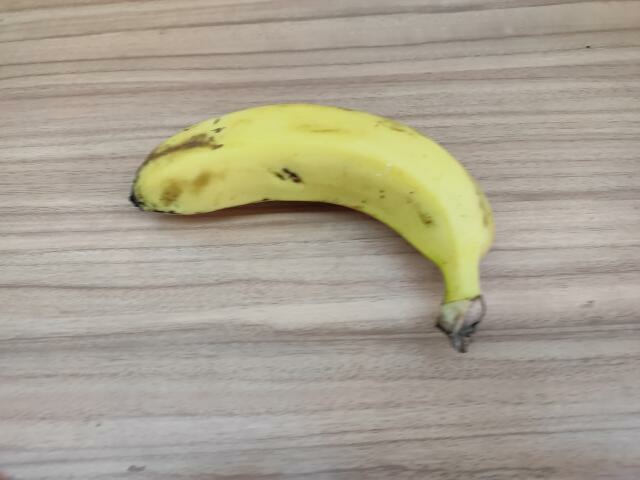
Label: Ripe_Banana